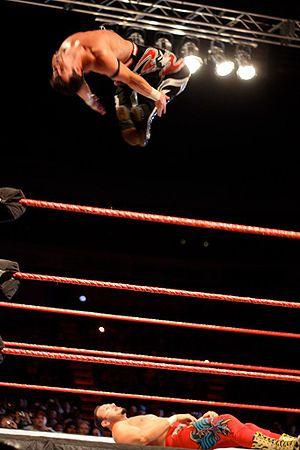
4-Way est un pay-per-view de catch organisé par la fédération World Wrestling Entertainment. Il s'est déroulé le 20 juin 2010 au Nassau Veterans Memorial Coliseum, dans la ville d'Uniondale. C'était le premier PPV de l'histoire à porter ce nom, succédant ainsi à Extreme Rules qui était décalé en avril. Randy Orton est la vedette de l'affiche officielle.
Les Techniques aériennes sont des attaques ou prises utilisées au catch par des catcheurs rapides et agiles.
Le Shooting Star Press est un prise aérienne de catch. L'action voit l'attaquant sauter en avant, exécuter un